Wollongong Entertainment Centre

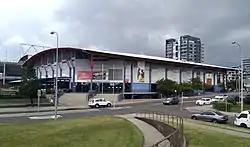
WIN Entertainment Centre as seen from Lang Park (April 2018)

Wollongong Entertainment Centre (also known by its naming rights sponsor WIN Entertainment Centre and colloquially as the WEC) is a multi-purpose indoor arena located in Wollongong, New South Wales, Australia.